Meiji University

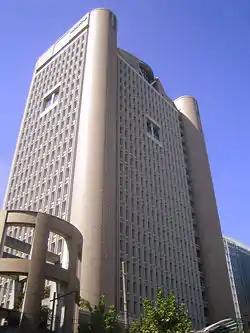
Meiji University School House (Liberty Tower)

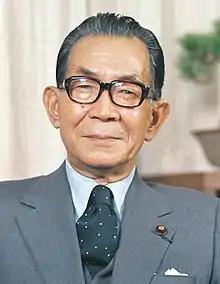
Former (1974–1976) Japanese prime minister Takeo Miki

In 2004, Meiji University reorganised existent three museum collections and opened Meiji University Museum. The university announced on February 26, 2009, that it would open a museum dedicated to anime and manga. It will include international research centers hosting Japanese and international scholars as well as a large quality of artifacts on the subject.